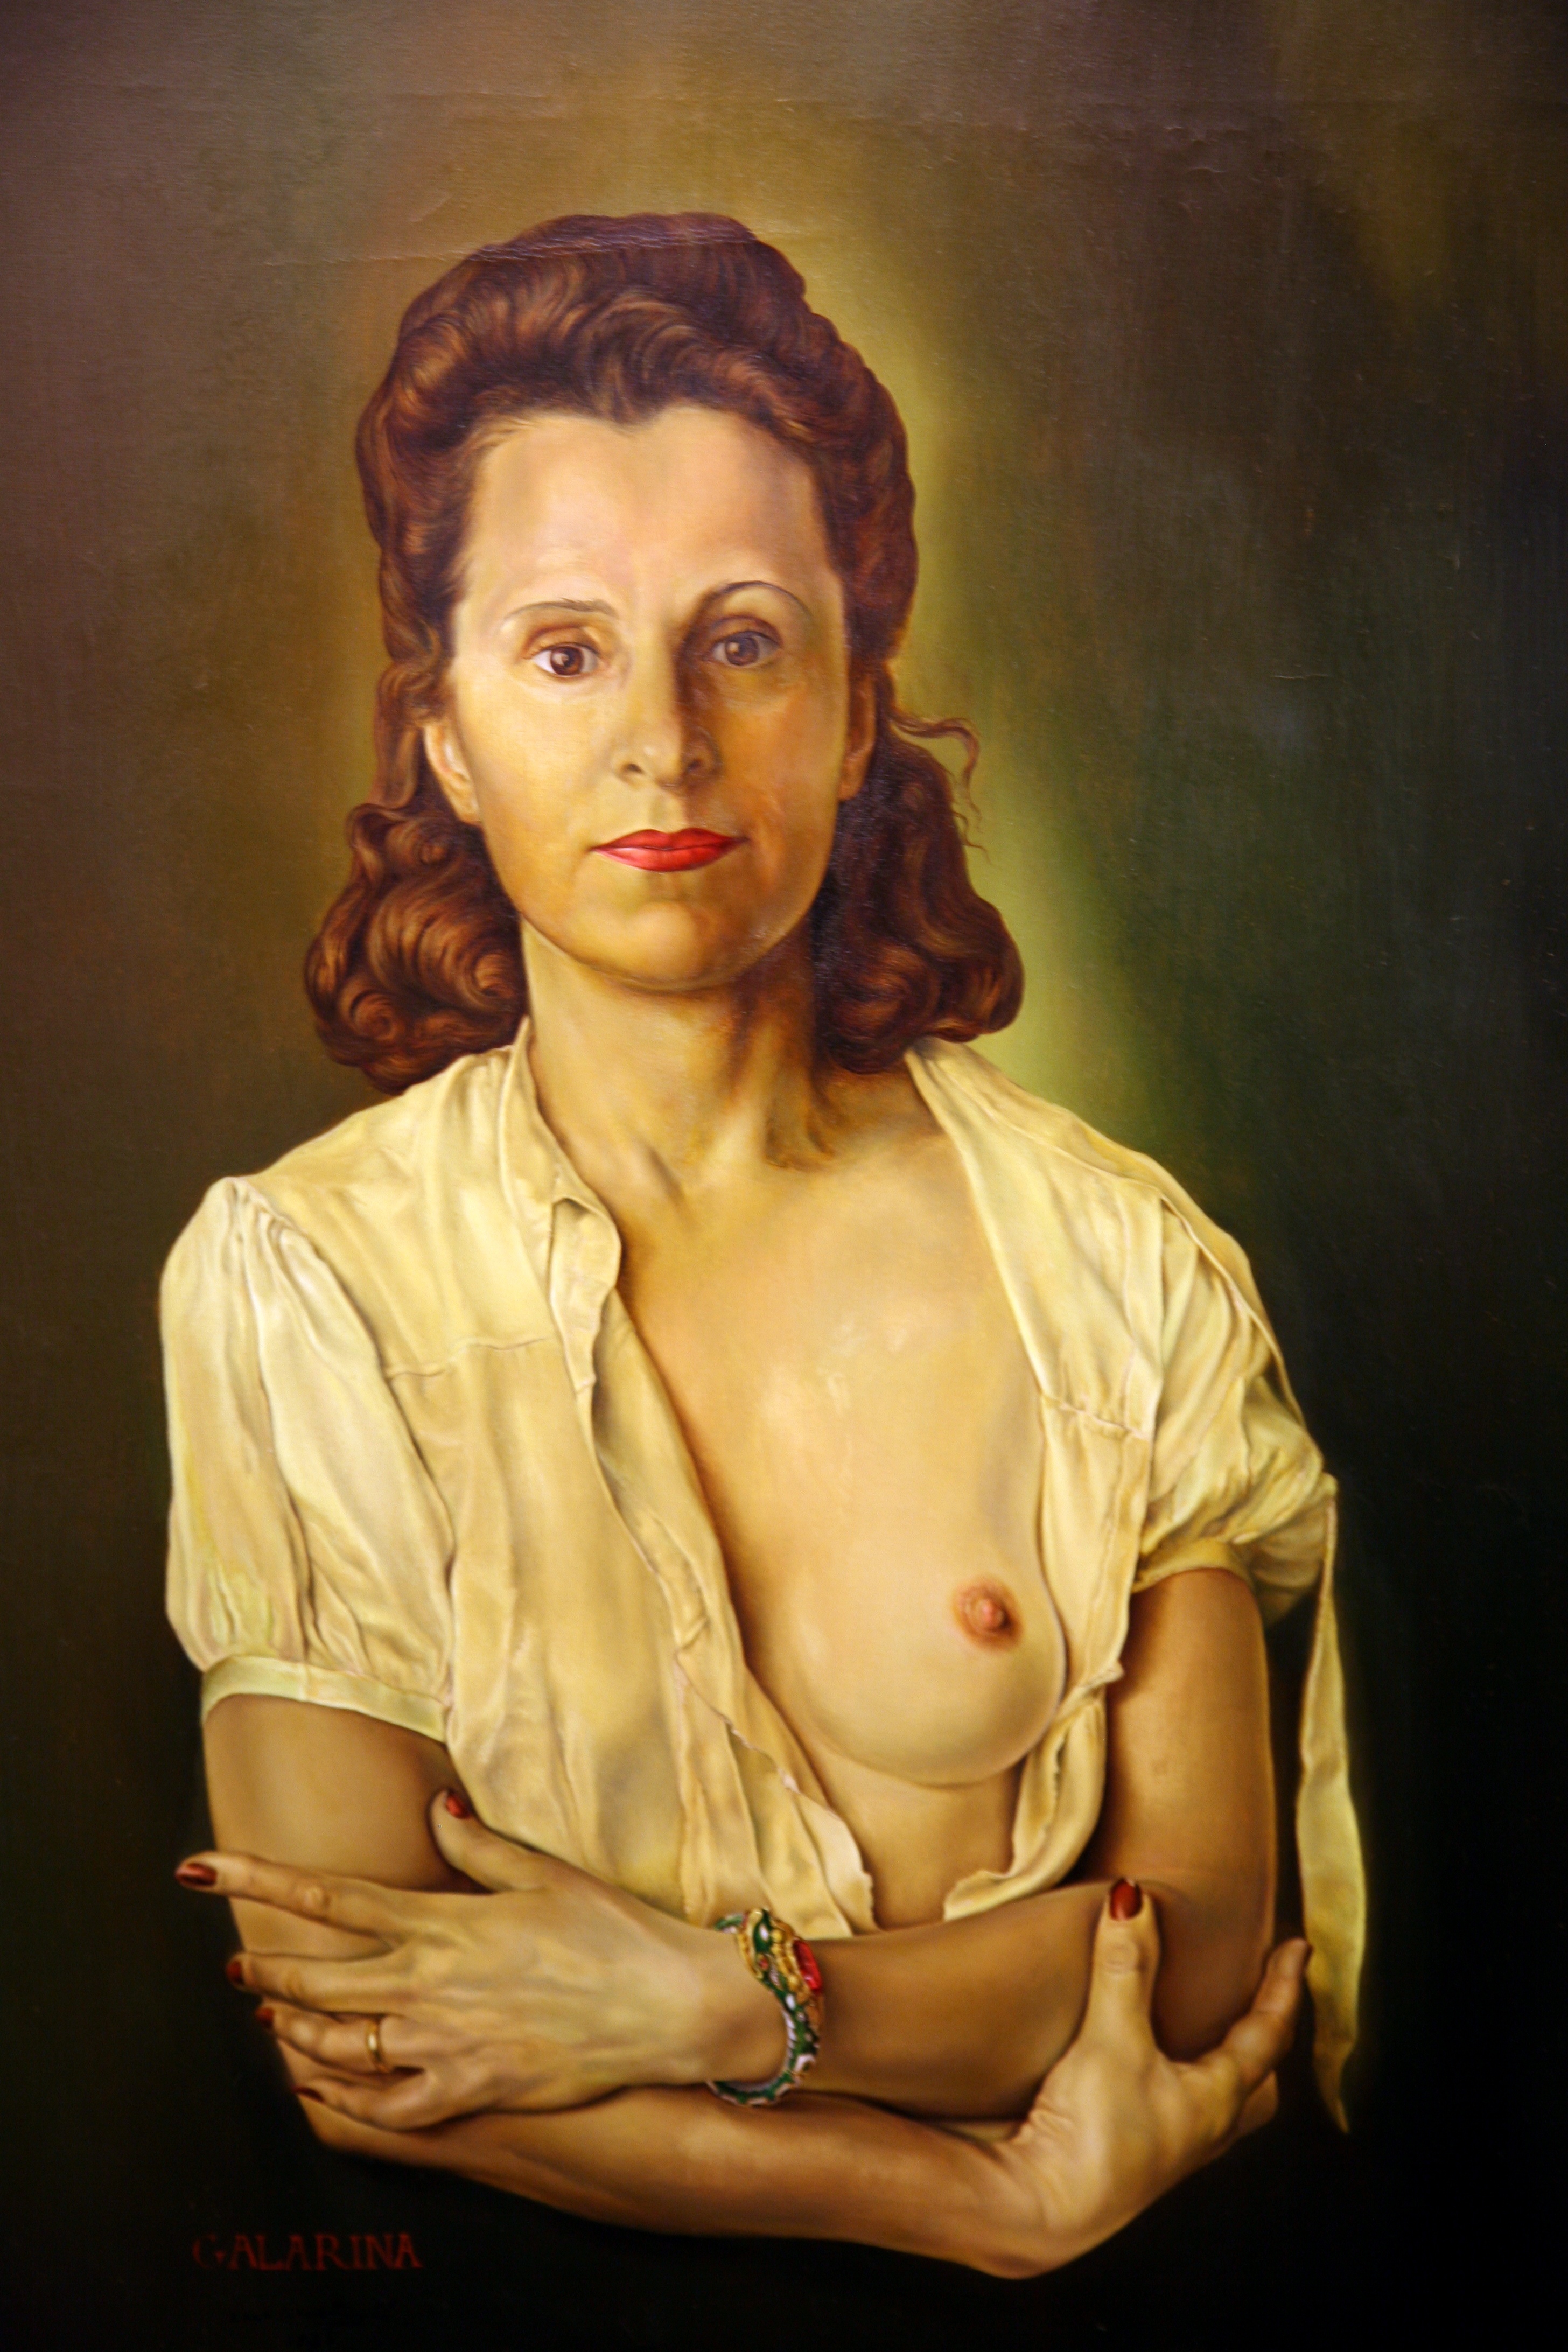
person, photography, portrait, model, sitting, lady, painting, art, spain, espagne, surrealism, catalonia, beauty, 5d, peinture, surrealismo, surrealisme, pintura, retrato, espana, catalogne, spanien, dali, gala, spanje, espanya, figueres, figueras, surrealismus, museodali, teatromuseodali, dalitheatremuseum, portr t, catalu a, photo shoot, galarina, human positions, art model